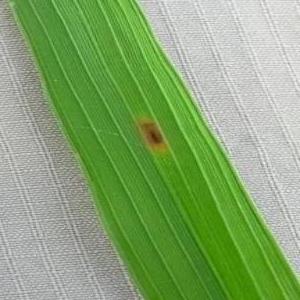
Disease: Brownspot